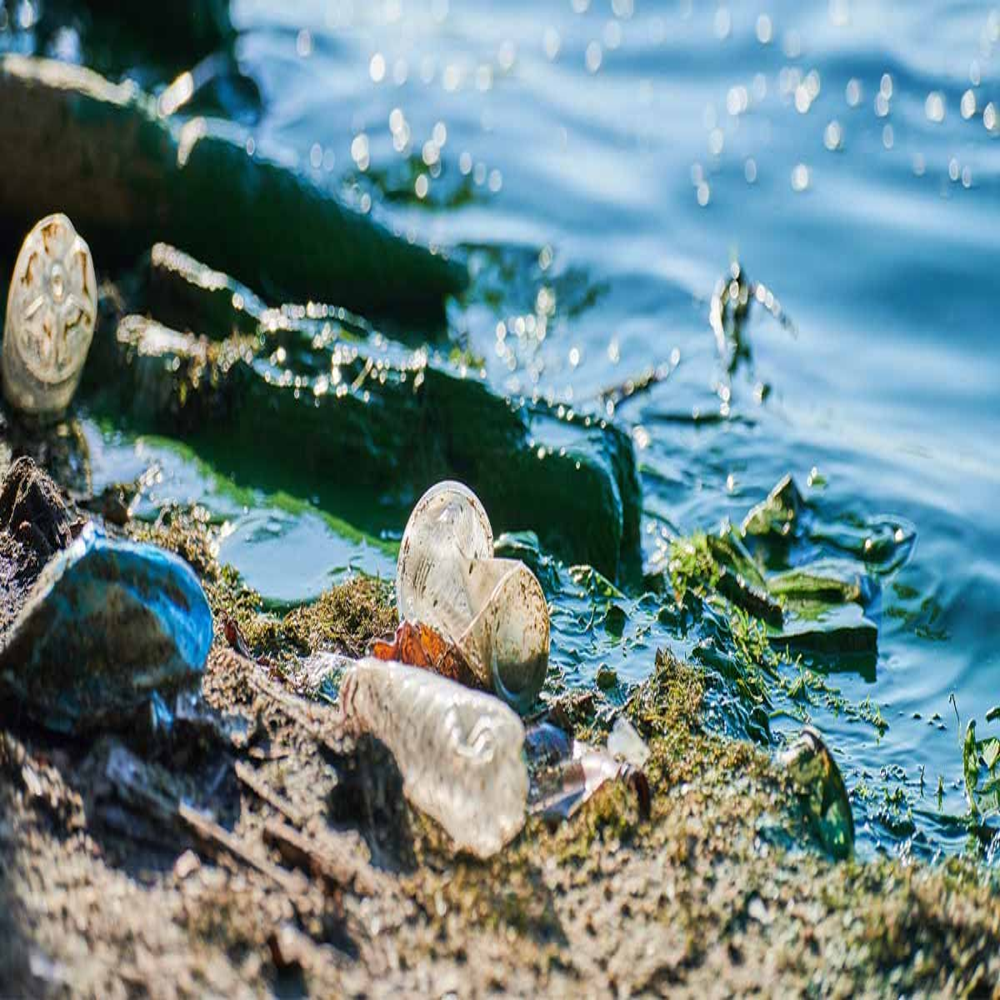
Body of water present: yes
Land polluted: yes
Water polluted: no
Pollution percentage: 20%